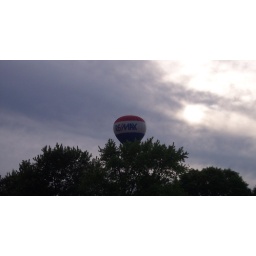
REMAX Balloon flying by our house